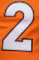
Number: 2